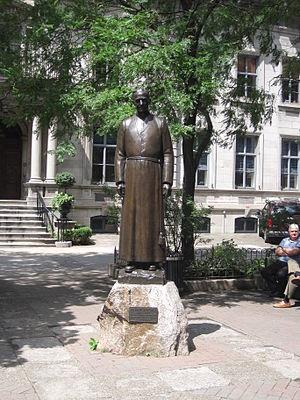
Statue du Frère André, oeuvre d'Émile Brunet (Place du Frère-André à Montréal)
Montréal possède une riche tradition d'art public. Inscrites de plain-pied dans le paysage urbain, les œuvres d'art public façonnent l'environnement de la métropole. Qu'elles soient intégrées aux parcs, aux places publiques, aux bibliothèques ou aux centres culturels, ces œuvres font partie du décor quotidien du montréalais ou du visiteur. Reflet de notre histoire, les œuvres d’art public de la métropole comprennent notamment des sculptures, des monuments, des bustes, des fontaines et des œuvres d’art contemporain.
Alfred Bessette, né le 9 août 1845 à Saint-Grégoire-le-Grand au Québec et décédé le 6 janvier 1937, est un frère religieux canadien-français, membre de la congrégation de Sainte-Croix, à qui sont attribuées de nombreuses guérisons miraculeuses. Il est reconnu comme saint par l'Église catholique, ayant été canonisé le 17 octobre 2010 par le pape Benoît XVI et appelé alors saint André. Sa fête liturgique est le 7 janvier.
La Place du Frère-André est une place de Montréal.